Gurdeep Singh Shahpini

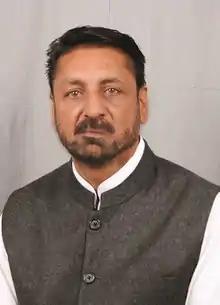

Gurdeep Singh Shahpini is an Indian politician from the Sangaria Assembly constituency in Rajasthan. He is a member of the 15th Assembly of Rajasthan as a Bharatiya Janata Party member.